Thomas J. Kellar

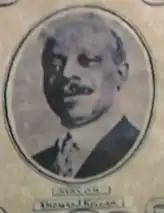
Thomas J Kellar, mayor of Robbins, 1918

Thomas J. Kellar was an American politician who was the founding mayor of Robbins, Illinois, the first municipality in the north that was entirely governed by African-Americans.